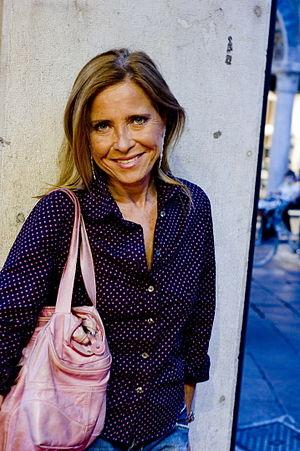
Rosa Matteucci est une écrivain italienne née à Orvieto en 1960.